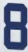
Number: 8